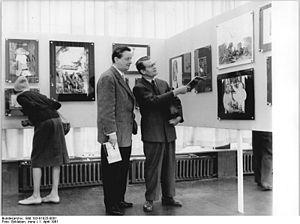
Adolf Hoffmeister, né le 15 août 1902 à Prague et mort le 24 juillet 1973 à Říčky v Orlických horách, est un artiste peintre, caricaturiste, illustrateur, scénographe, écrivain, dramaturge, traducteur, commentateur radio, enseignant, critique d'art, diplomate et voyageur tchécoslovaque.